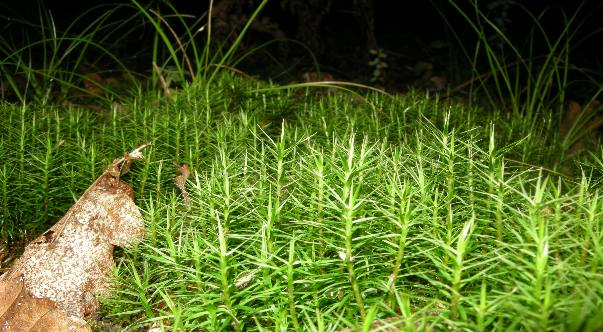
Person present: No